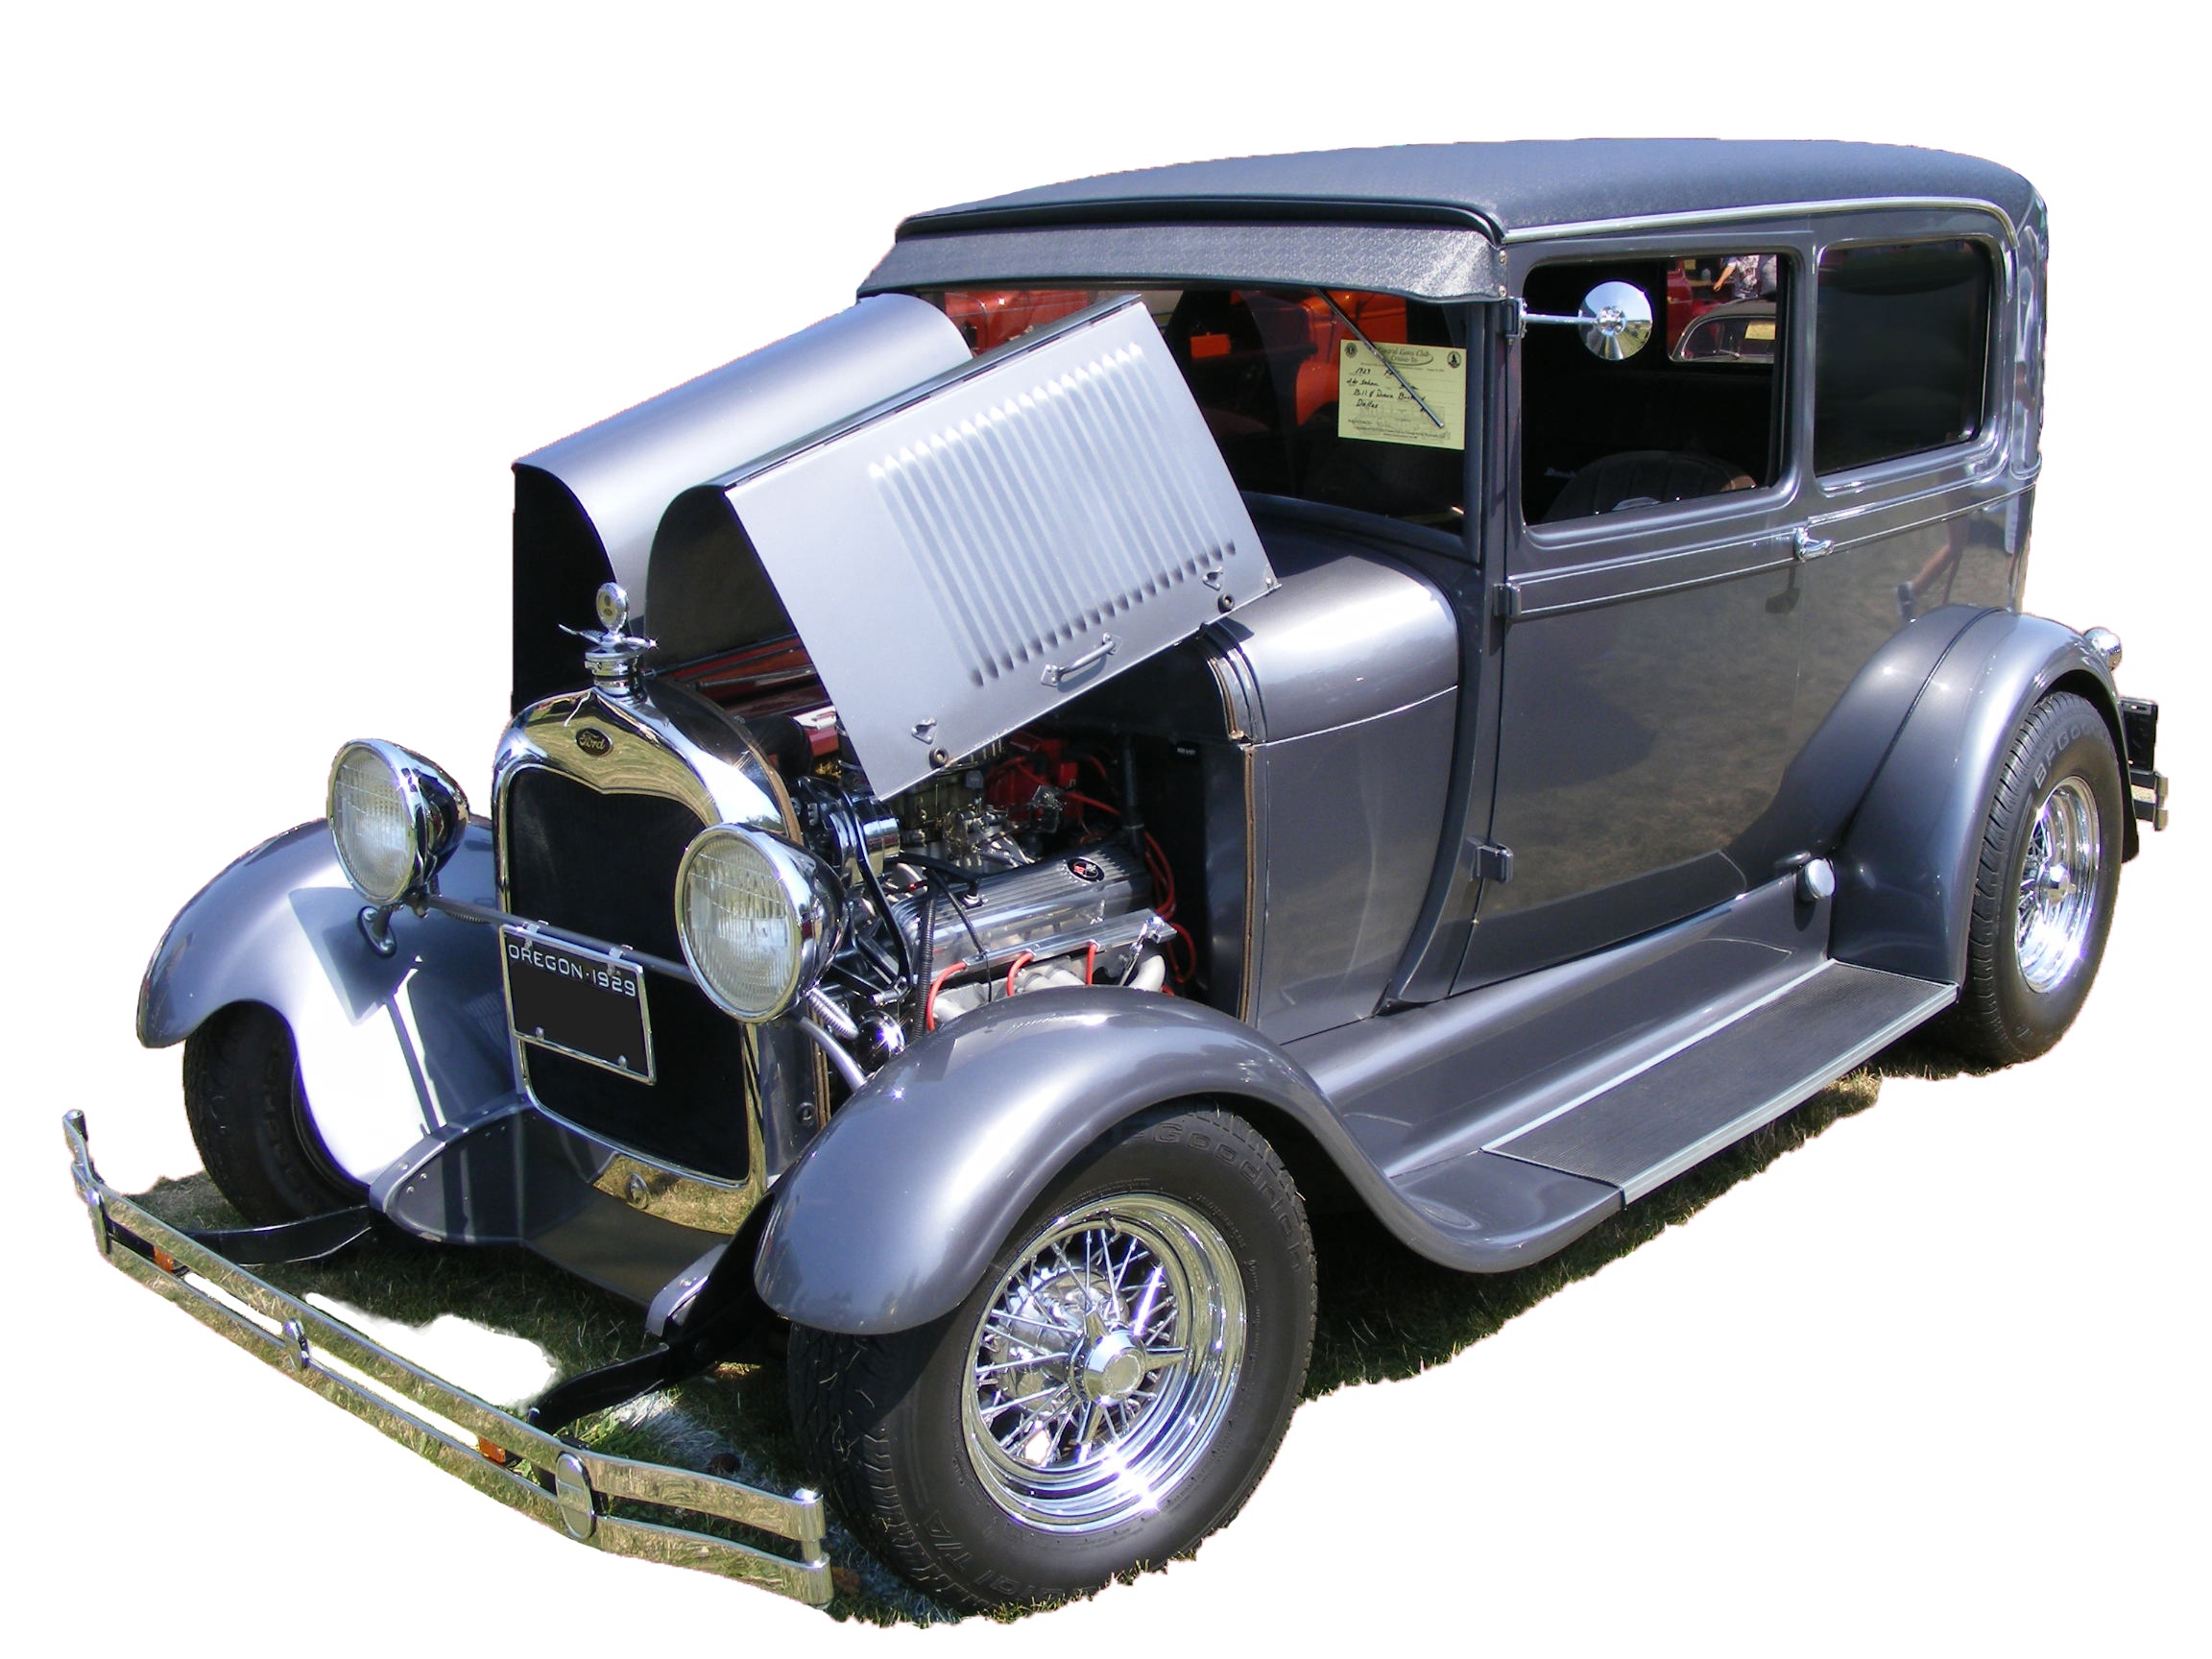
car, vintage, vehicle, classic car, vintage car, ford, oldtimer, coupe, v8, restored, hotrod, restoration, 1929, hot rod, model car, land vehicle, touring car, automobile make, luxury vehicle, ford model a, ford model b model 18 model 40, model a